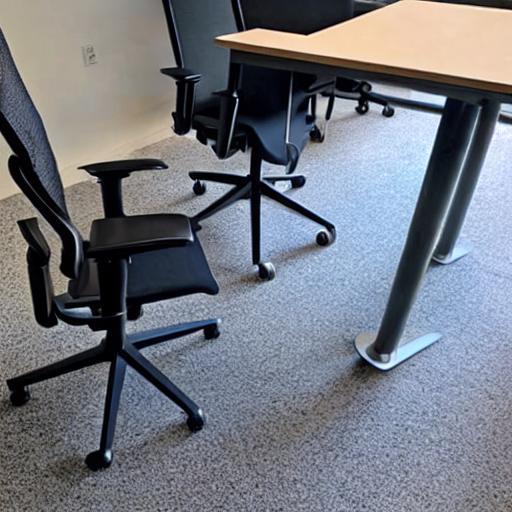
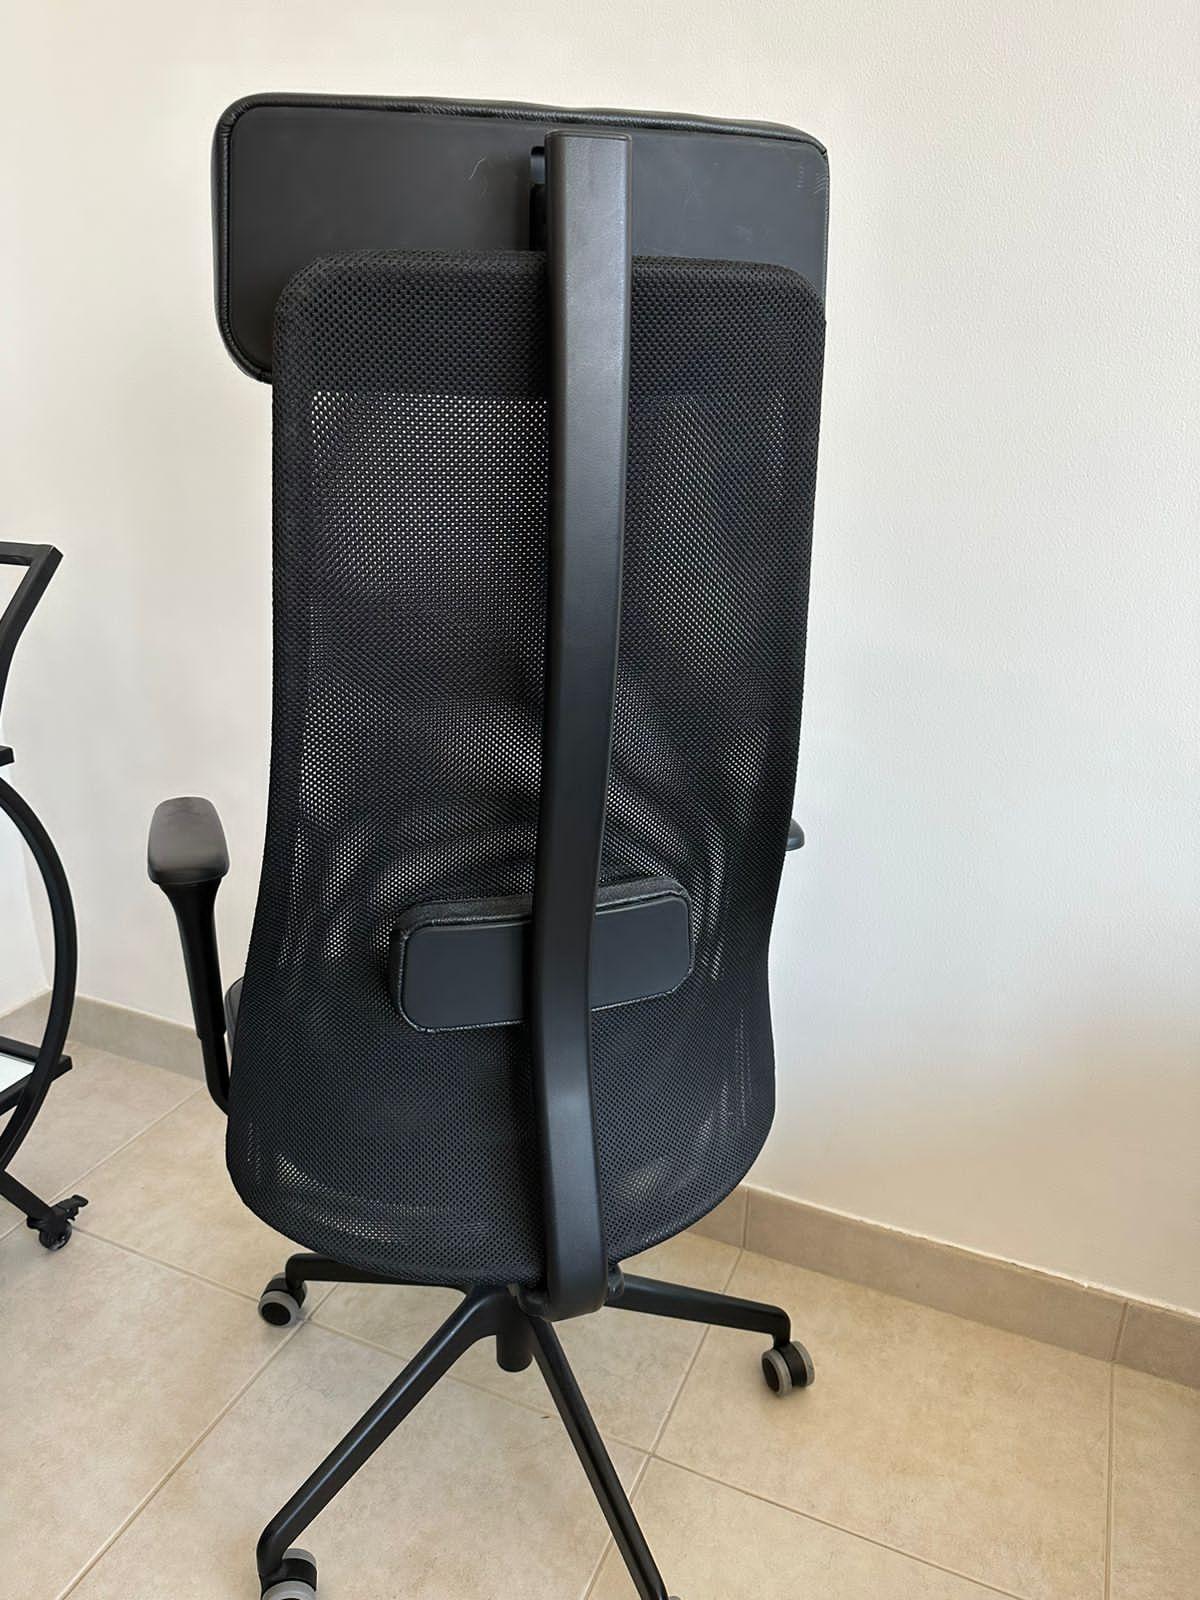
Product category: items_chair
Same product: no